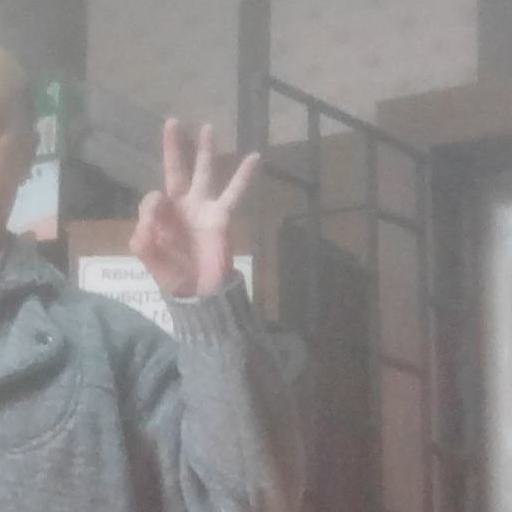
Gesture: ok